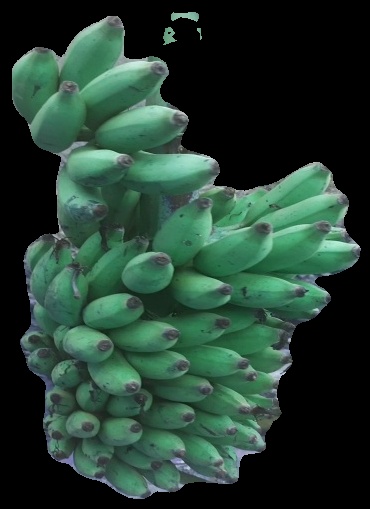
Variety: elakki-bale
Grade: grade2